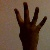
The image shows a hand gesture representing the number 4 in Indian Sign Language.